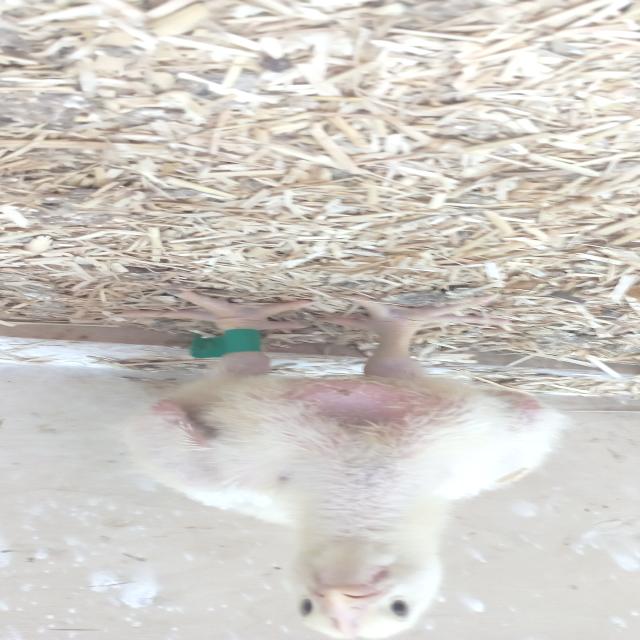
Weight: 649 g